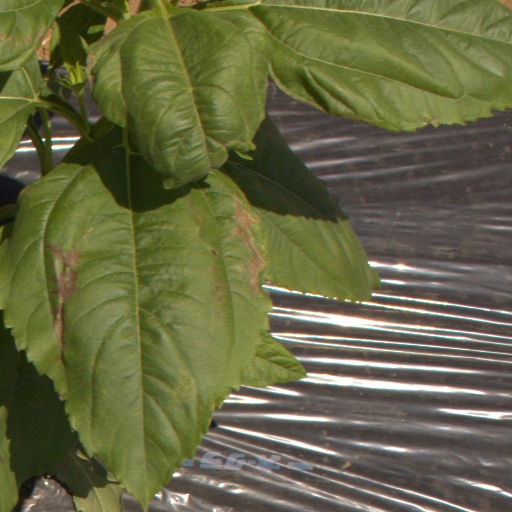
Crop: Jerusalem artichoke